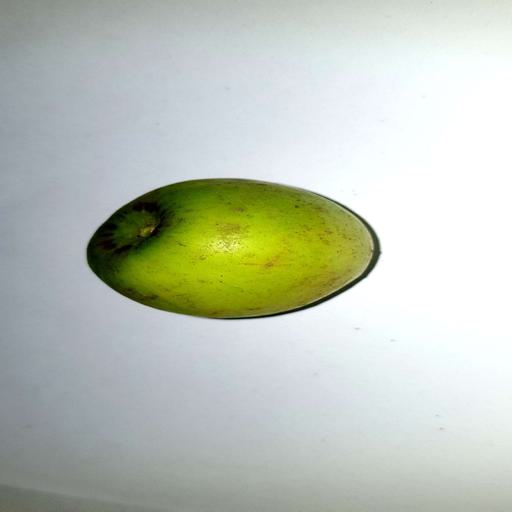
Label: healthy